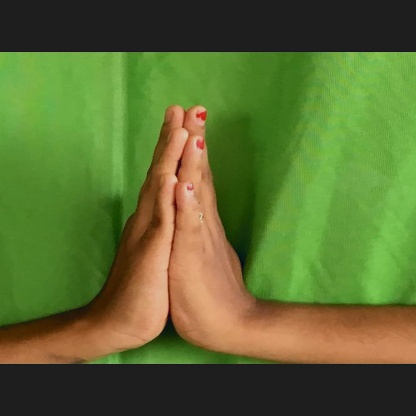
Mudra: Anjali